V/H/S/85

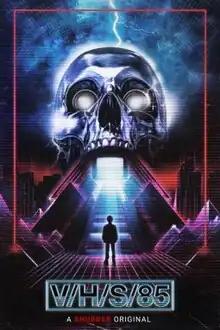
Promotional release poster

V/H/S/85 is a 2023 found footage horror anthology film produced by Studio71 and Bloody Disgusting. The sequel to "V/H/S/99" (2022), it is the sixth installment in the "V/H/S" franchise. Set in 1985, the film comprises five found footage segments linked together by a sixth frame narrative directed by Mike P. Nelson, Gigi Saul Guerrero, Natasha Kermani, Scott Derrickson, and David Bruckner. The film is an international co-production between the United States and Mexico.